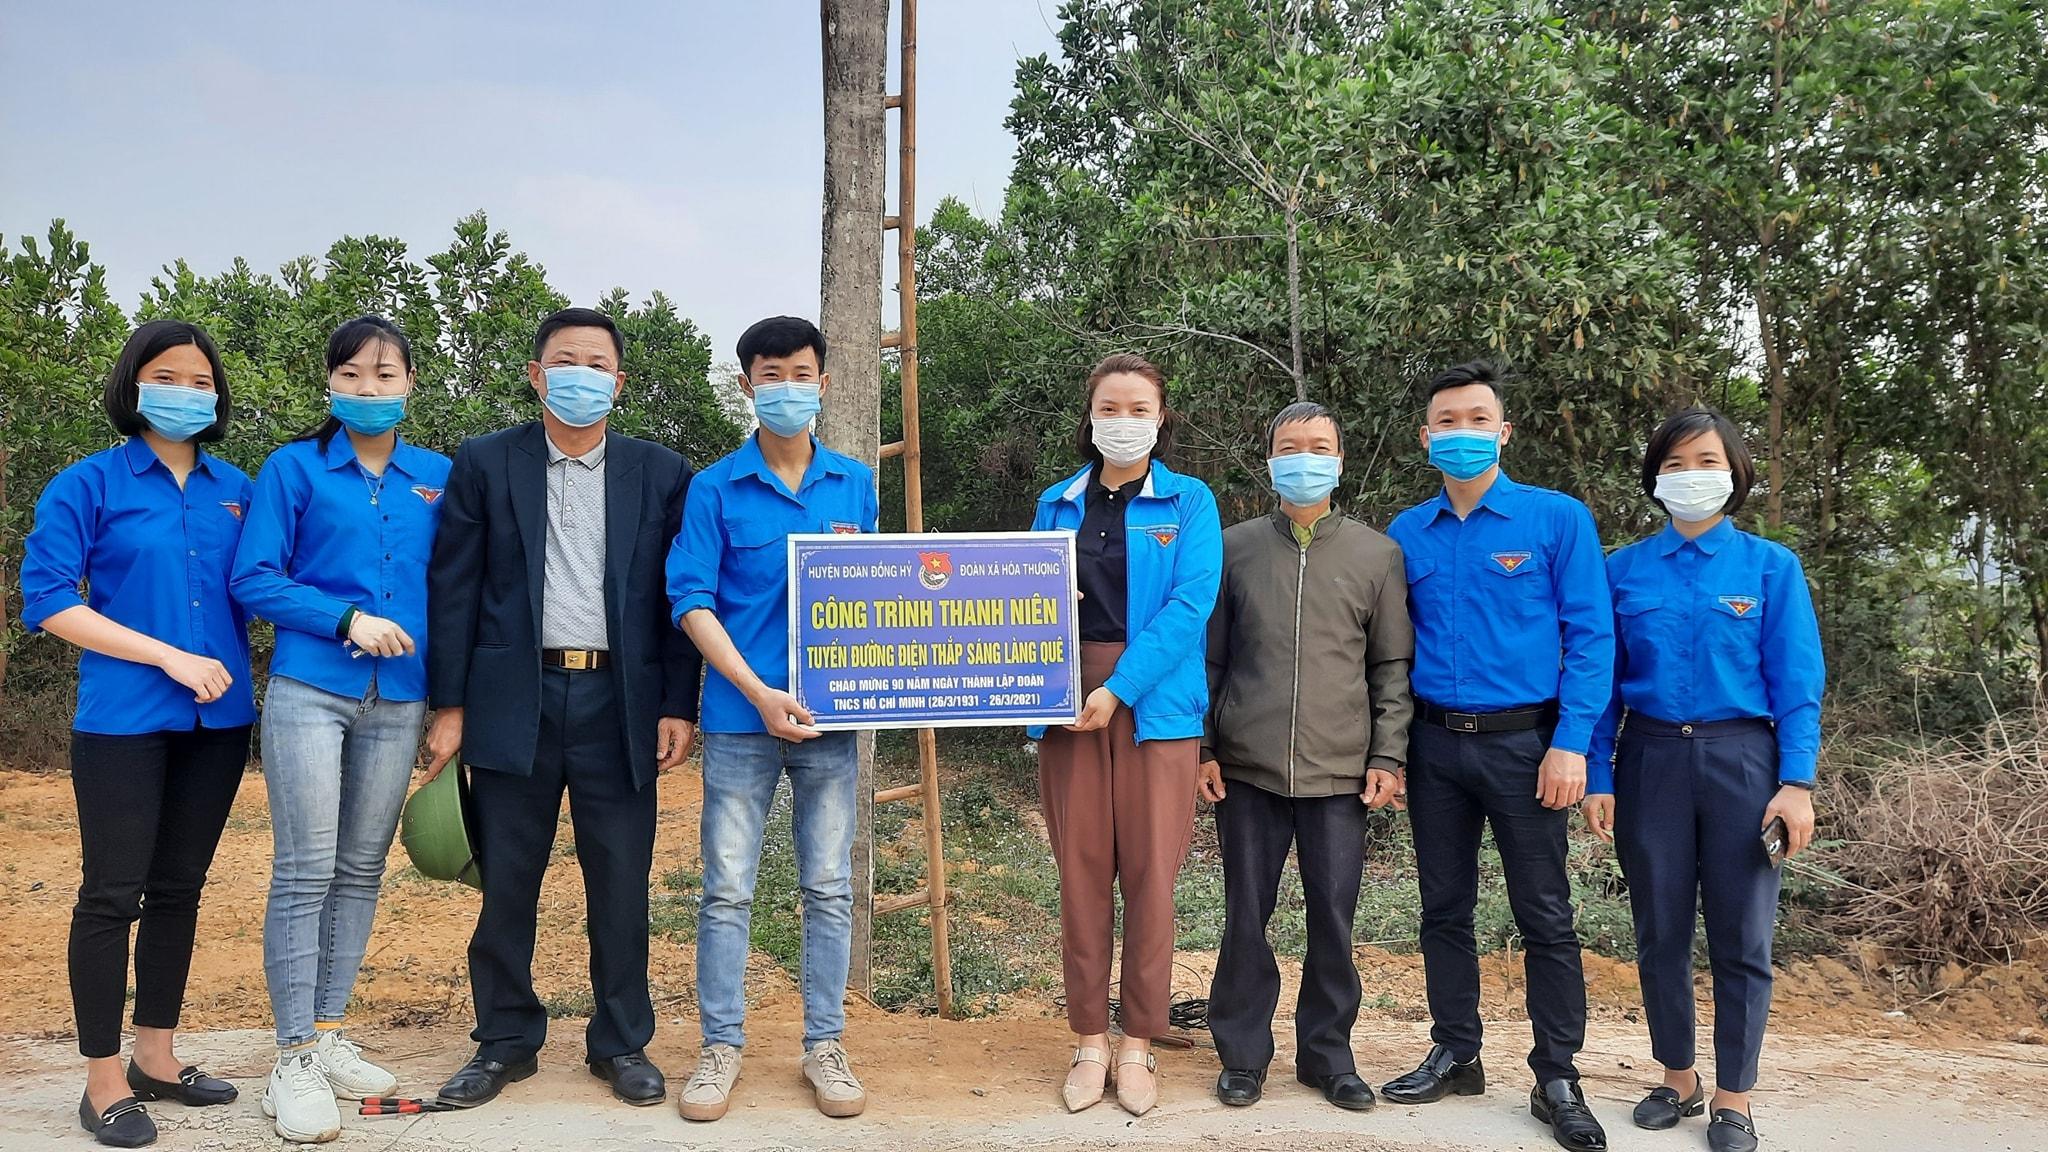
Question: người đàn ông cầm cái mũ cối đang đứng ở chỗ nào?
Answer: ông ấy đứng ở vị trí thứ ba từ trái qua